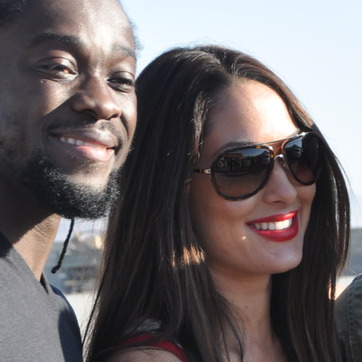
Material: hair